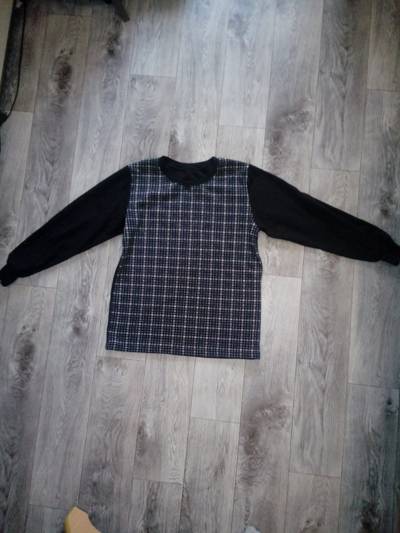
Waste category: clothes